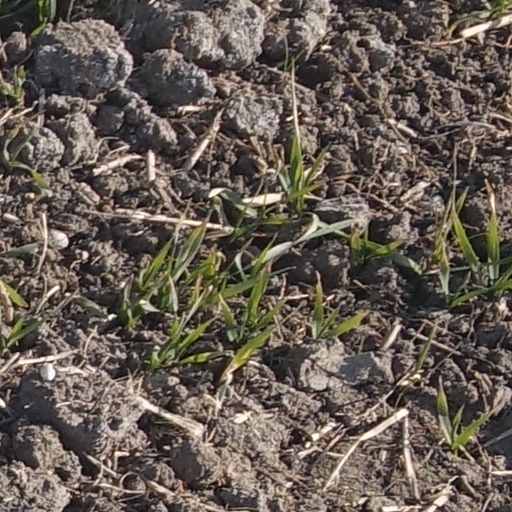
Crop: wheat